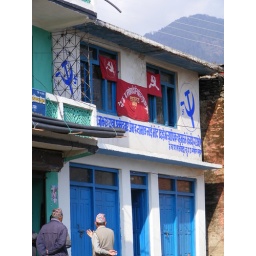
The blue hammer and sickle (and notice the accompanying swastika) were everywhere in the mountain region. This was taken pre-election.